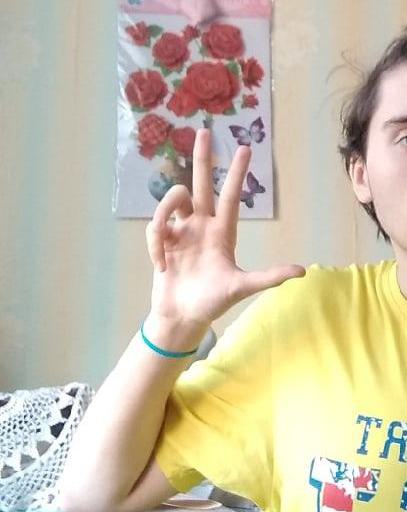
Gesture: three2